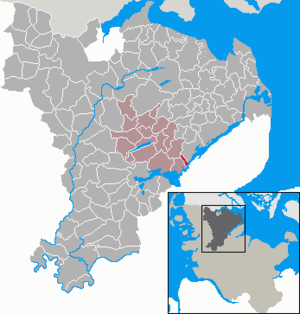
Goltoft
Beliggenhed af Goltoft
Goltoft er en landsby i Brodersby-Goltoft kommune i det nordlige Tyskland under Slesvig-Flensborg kreds i Slesvig-Holsten. Goltoft var en selvstændig kommune indtil den blev sammenlagt med nabokommunen Brodersby den 1. marts 2018. Den forhenværende kommune bestod af landsbyen Goltoft og bebyggelserne Hellør og Nørremark. Hellør ligger direkte ved Slien.